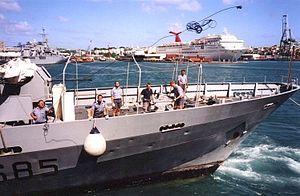
L'amarrage d'un navire est la dernière phase d'une manœuvre d'accostage. L'amarrage consiste à le maintenir contre un quai ou un ponton, à l'aide d'aussières, longs cordages de diamètres variables selon la taille du navire, capelées d'une part au quai sur des bittes ou des anneaux, et d'autre part sur le navire, à l'avant et à l'arrière.
Ce glossaire maritime liste les principaux termes techniques utilisés par le monde maritime et les marins.